Cooke Locomotive and Machine Works

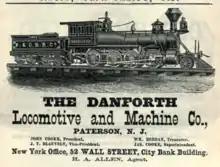
1877 advertisement of Danforth Locomotive and Machine Company

The Cooke Locomotive and Machine Works, located in Paterson, New Jersey, manufactured steam railroad locomotives from 1852 until it was merged with seven other manufacturers to form American Locomotive Company (ALCO) in 1901.